Jacques Rossi

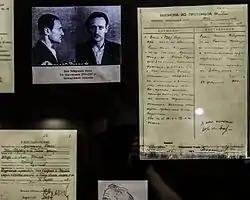
Jacques Rossi

Jacques Rossi (10 October 1909, Wrocław – 30 June 2004, Paris) was a Polish-French writer and polyglot. Rossi was best known for his books on the Gulag.